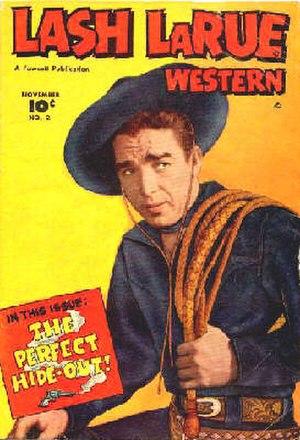
Alfred « Lash » LaRue est un acteur américain, né le 15 juin 1917 à Gretna, en Louisiane et mort d'un emphysème le 21 mai 1996 à Burbank, en Californie.